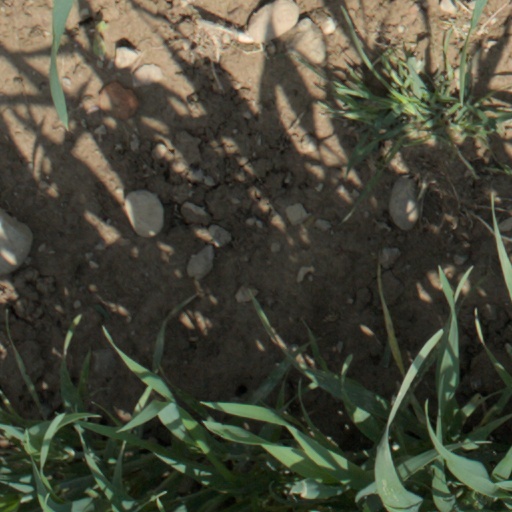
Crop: wheat